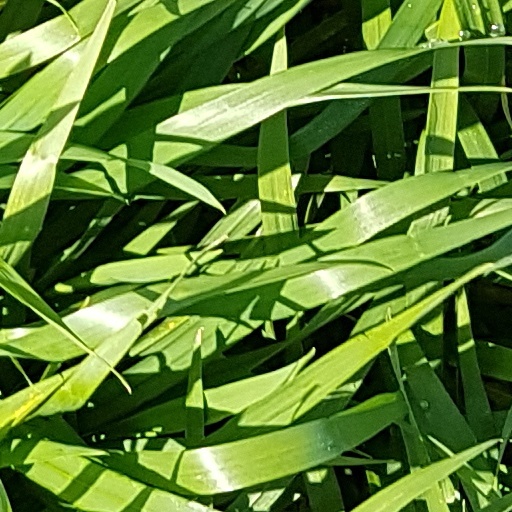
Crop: wheat